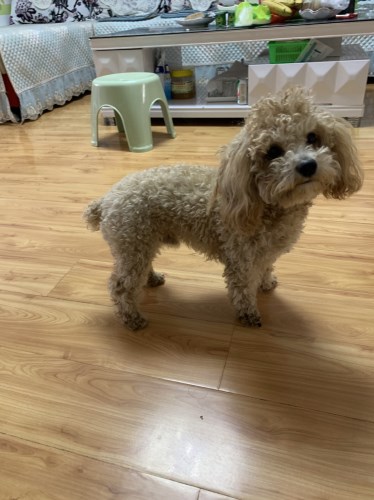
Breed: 7449-n000128-teddy